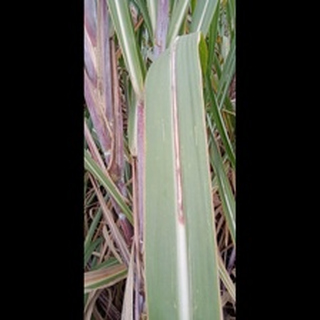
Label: sugarcane_red_rot